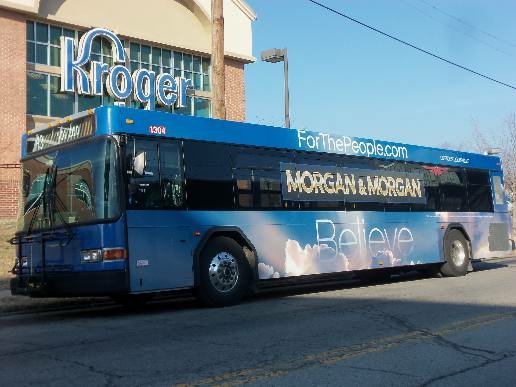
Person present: No